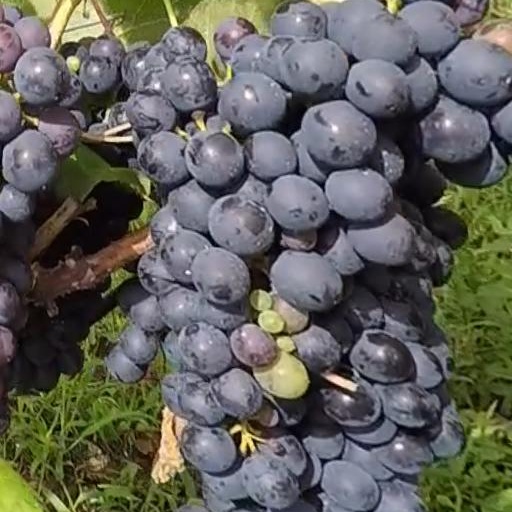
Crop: grape